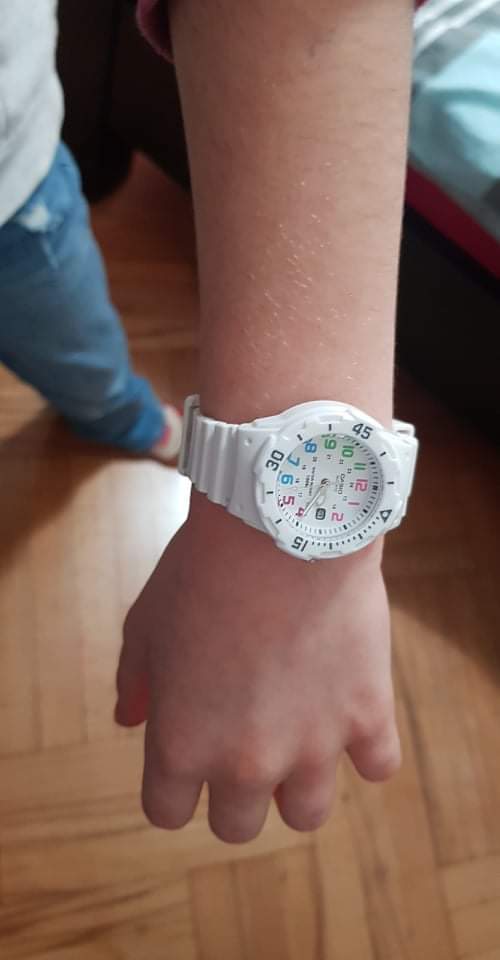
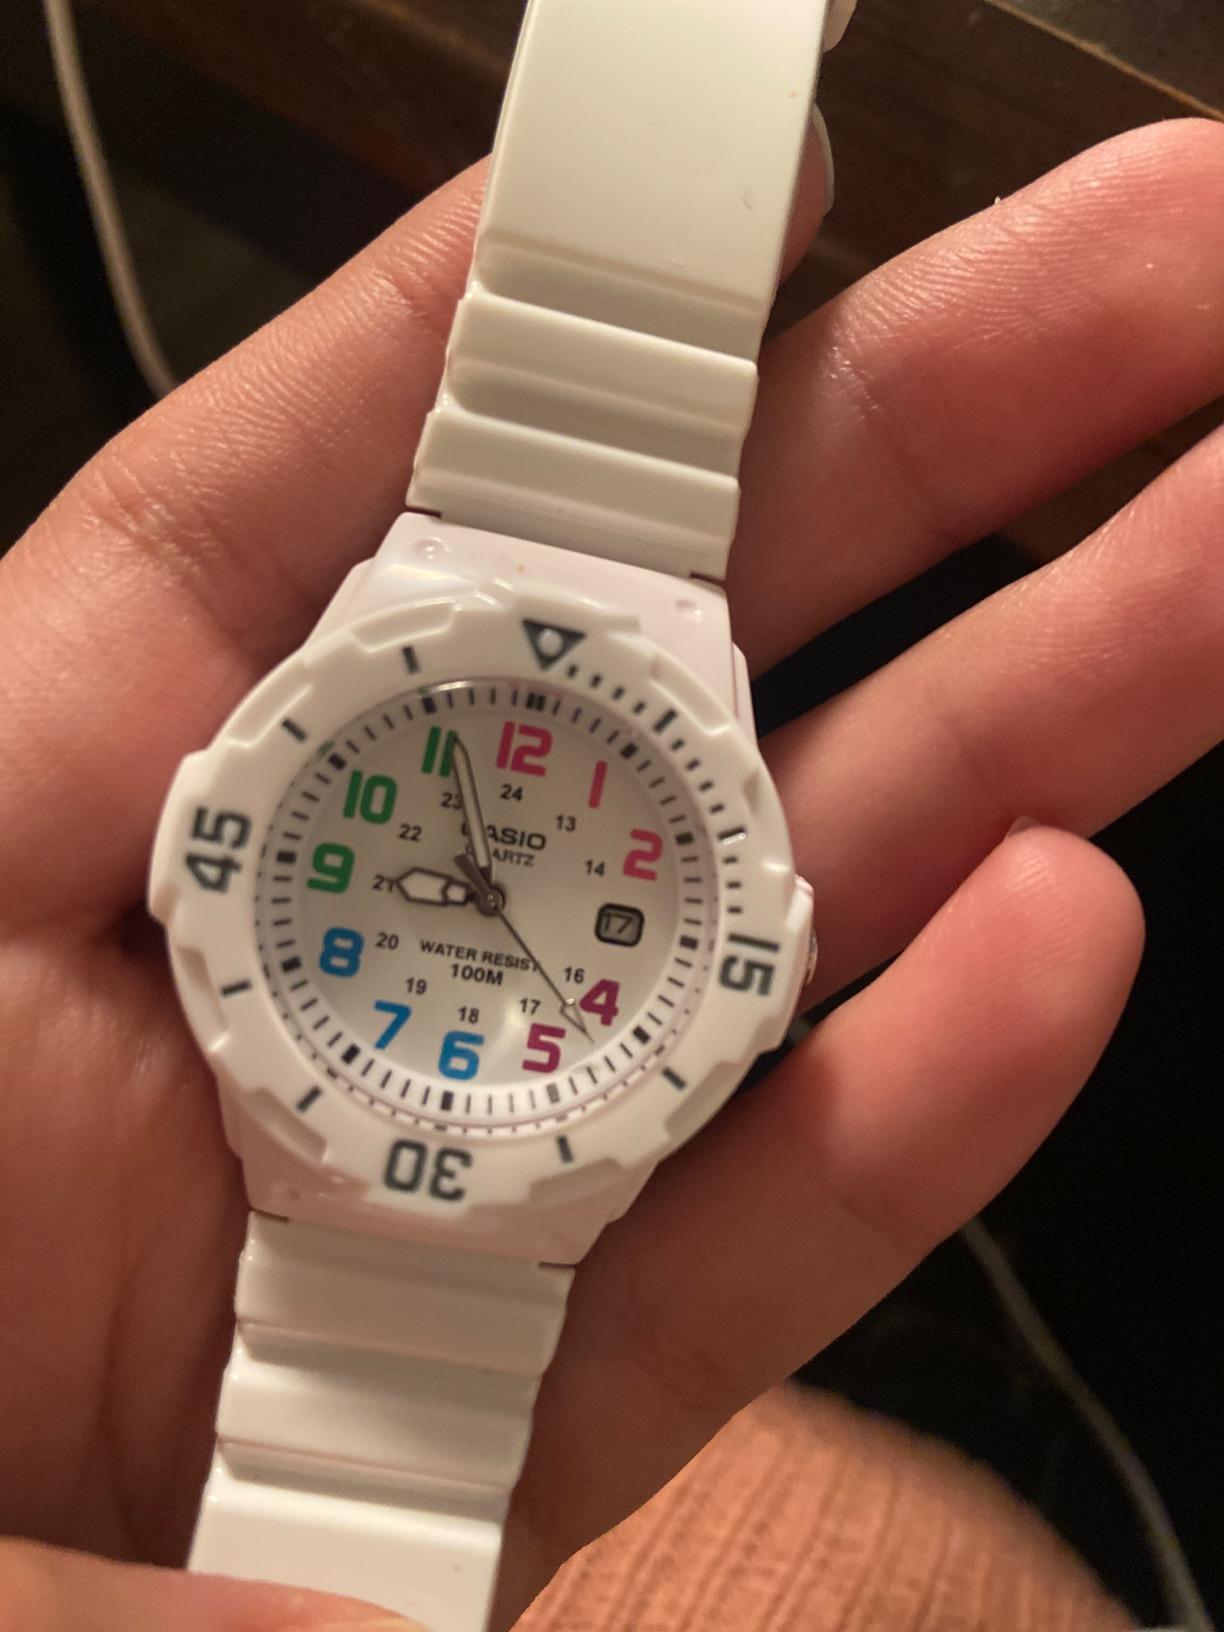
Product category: accessories_watch
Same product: yes